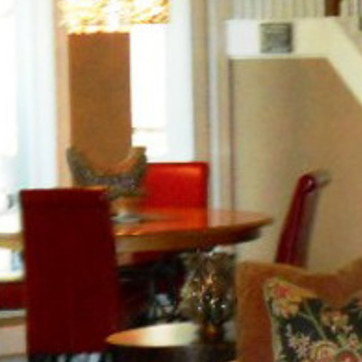
Material: leather